Fist Fight

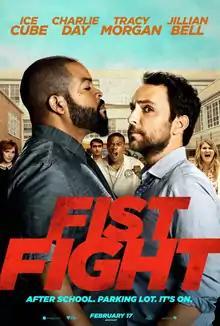
Theatrical release poster

Fist Fight is a 2017 American comedy film directed by Richie Keen and written by Van Robichaux and Evan Susser. The film stars Ice Cube, Charlie Day, Tracy Morgan, and Jillian Bell with Dean Norris, Christina Hendricks, Kumail Nanjiani, and Dennis Haysbert in supporting roles. The film centers on a school teacher who is challenged to an after-school fistfight after causing another teacher's termination.